Guaraní International Airport

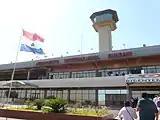
Terminal exterior

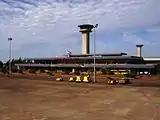
Terminal air side

Following is the number of passenger, aircraft and cargo movements at the airport, according to the Dirección Nacional de Aeronáutica Civil (DINAC) reports: